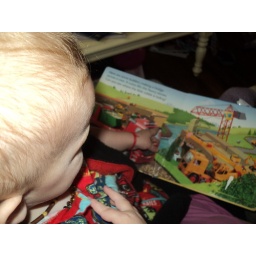
Flicking all the pop-up flaps in a library book